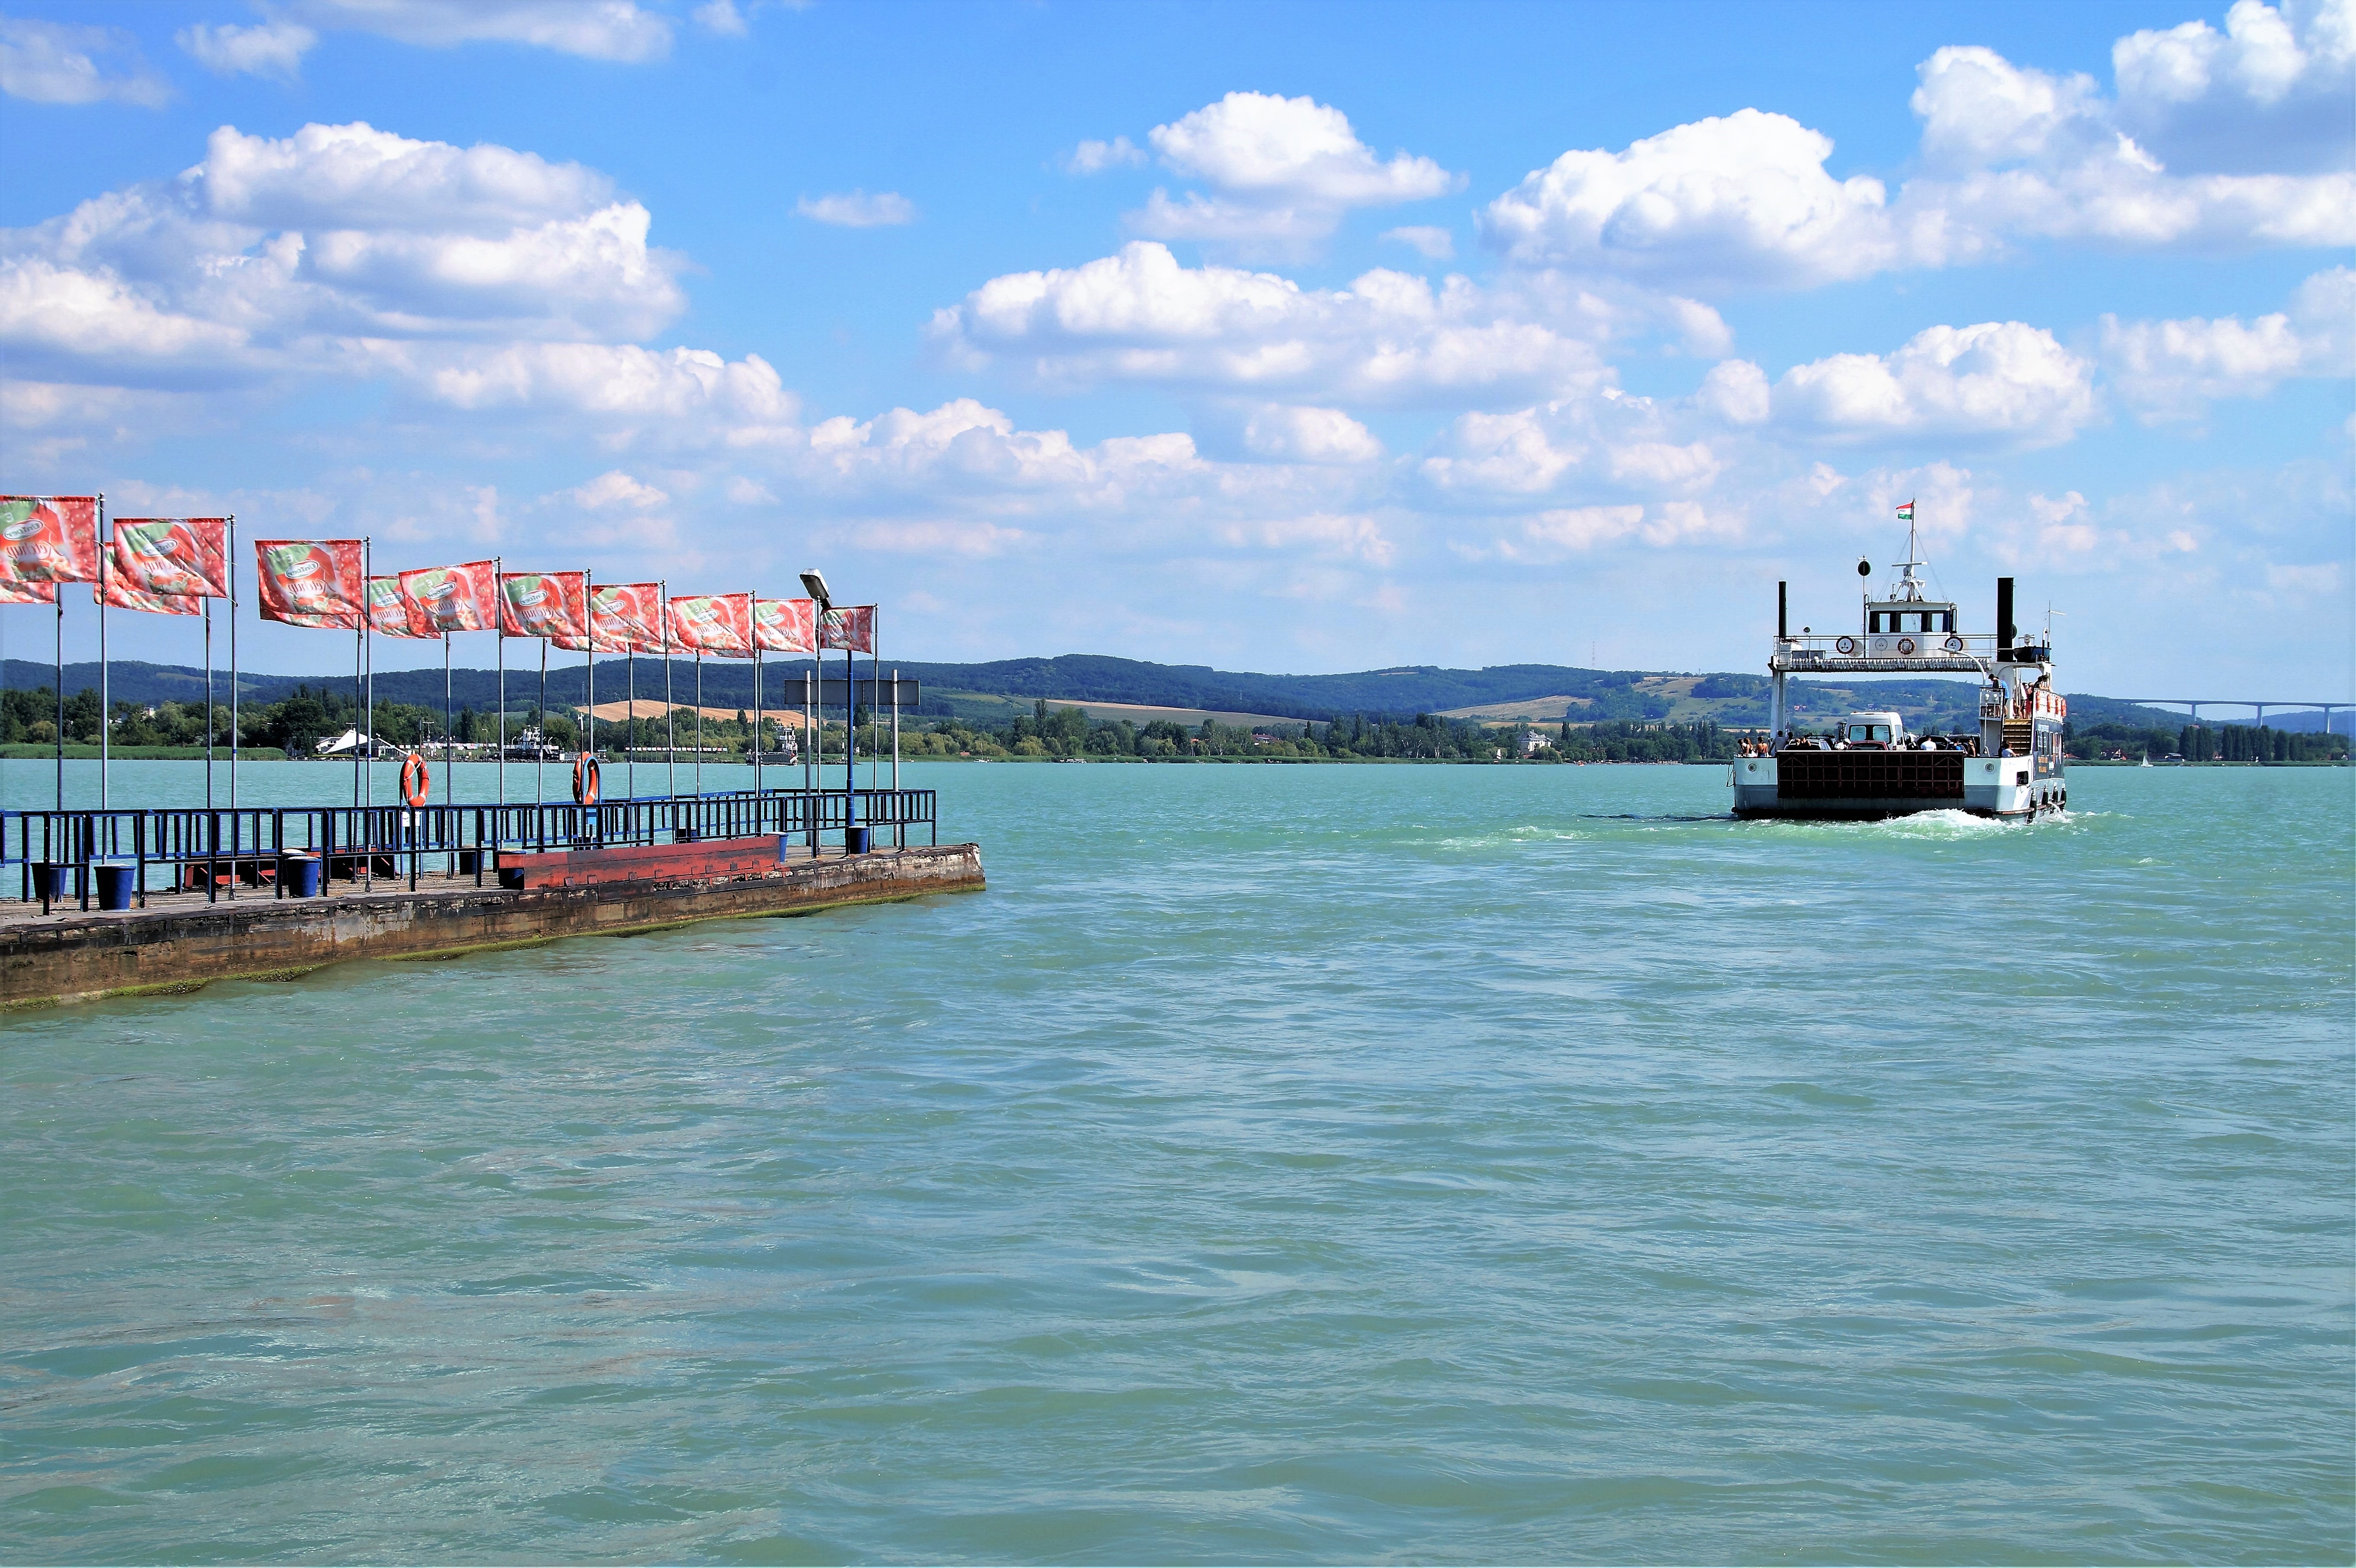
beach, sea, coast, boat, lake, pier, ship, vacation, vehicle, bay, harbor, port, ferry, boating, channel, watercraft, balaton, tihany